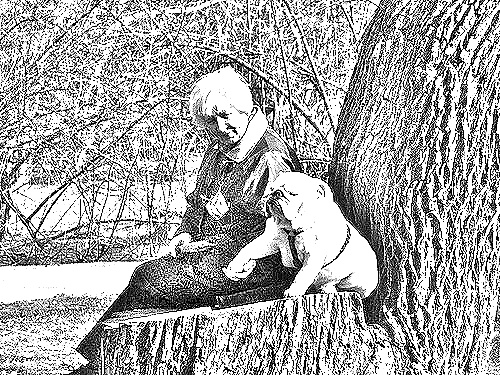
Portrait style: Sketch Portrait